Food and drink industry of Wales

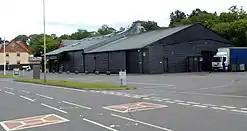
Penderyn Distillery and Visitor Centre, Penderyn, Rhondda Cynon Taf

Boss Brewing is a craft brewery in Swansea, South Wales, founded in 2014 by husband and wife Sarah and Roy Allkin. In May 2015 the brewery received a Society of Independent Brewers Gold Award and was awarded CAMRA's Champion Beer of Wales award for its stout in 2019.